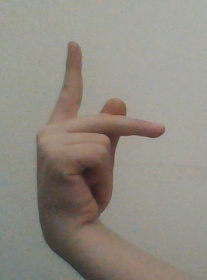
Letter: dha